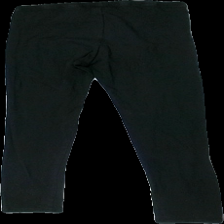
View: back
Type: Tights
Category: Children
Brand: H&M
Colors: Black
Material: 100% cotton
Cut: Regular
Size: 140
Price range: <50
Recommended usage: Export